Princes Street, Dunedin

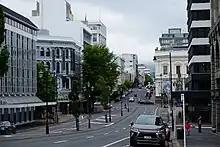
From The Exchange, looking north up Princes Street towards The Octagon. The historic Southern Cross Hotel building is prominent, centre-left, the former BNZ bank building is centre-right.

Princes Street (often misspelt as "Princess Street") is a major street in Dunedin, the second largest city in the South Island of New Zealand. It runs south-southwest for two kilometres from The Octagon in the city centre to the Oval sports ground, close to the city's Southern Cemetery. North of The Octagon, George Street continues the line of Princes Street north-northeast for two and a half kilometres. Princes Street is straight but undulating, skirting the edge of the City Rise to its northwest. The part of the street immediately below The Octagon is the steepest section, as the road traverses an old cutting through Bell Hill.